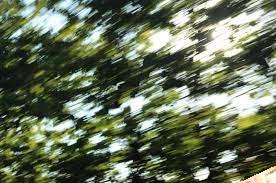
Denominación: 1000